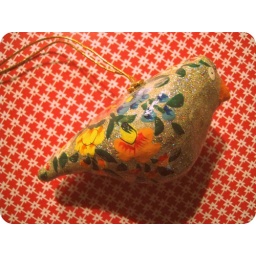
christmas bird by house doctor